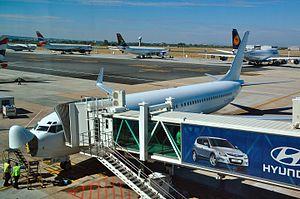
L'aéroport international du Cap, anciennement « D.F. Malan Airport », est l'aéroport de la ville du Cap, en Afrique du Sud.